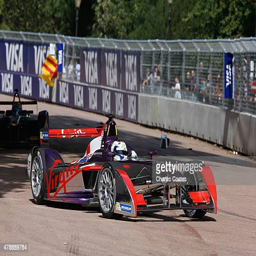
racecar driver on his way to victory in the race